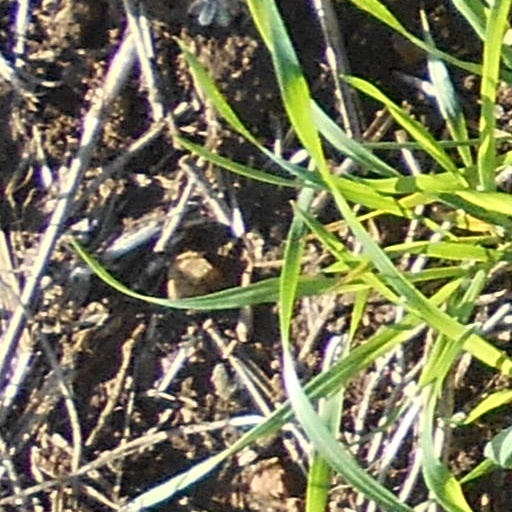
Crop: wheat